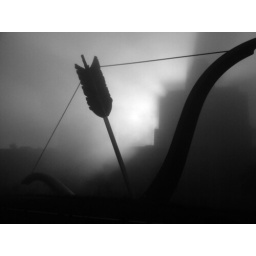
cupids arrow and Gap building in the fog. shortly after this picture it was clear skies